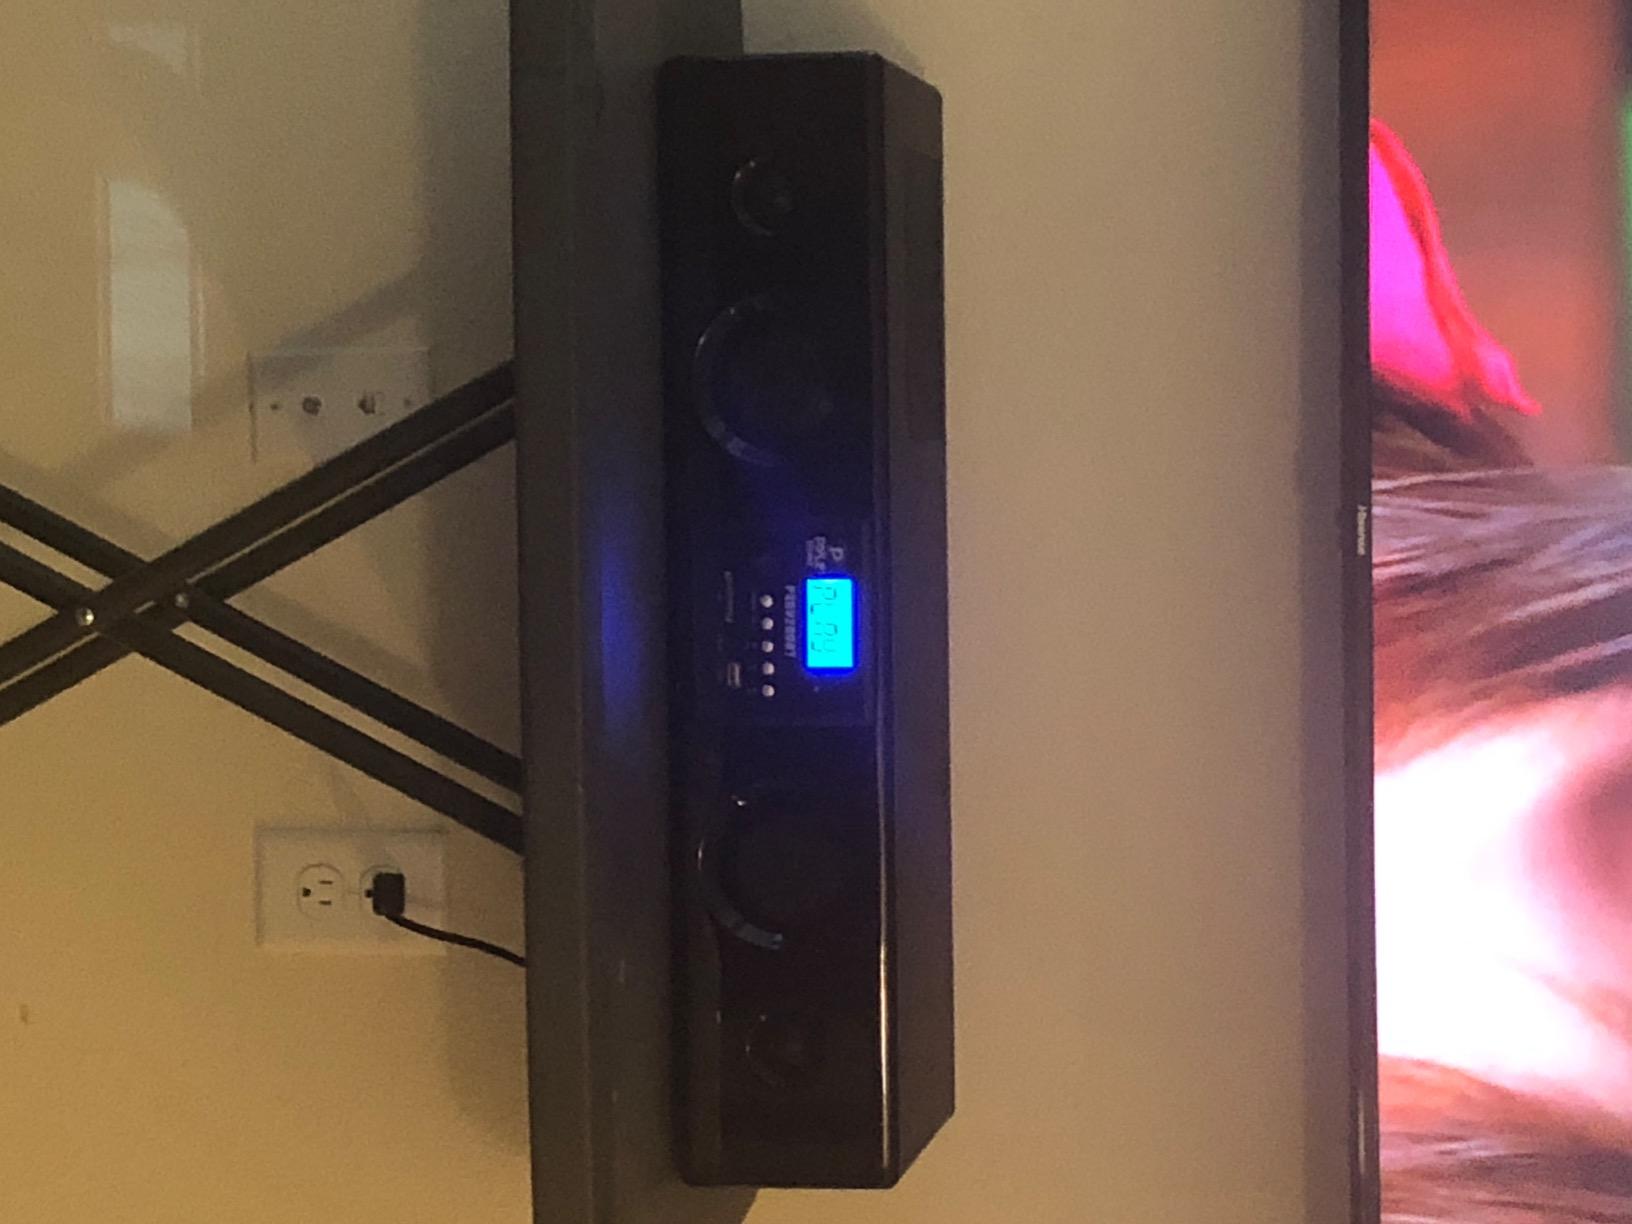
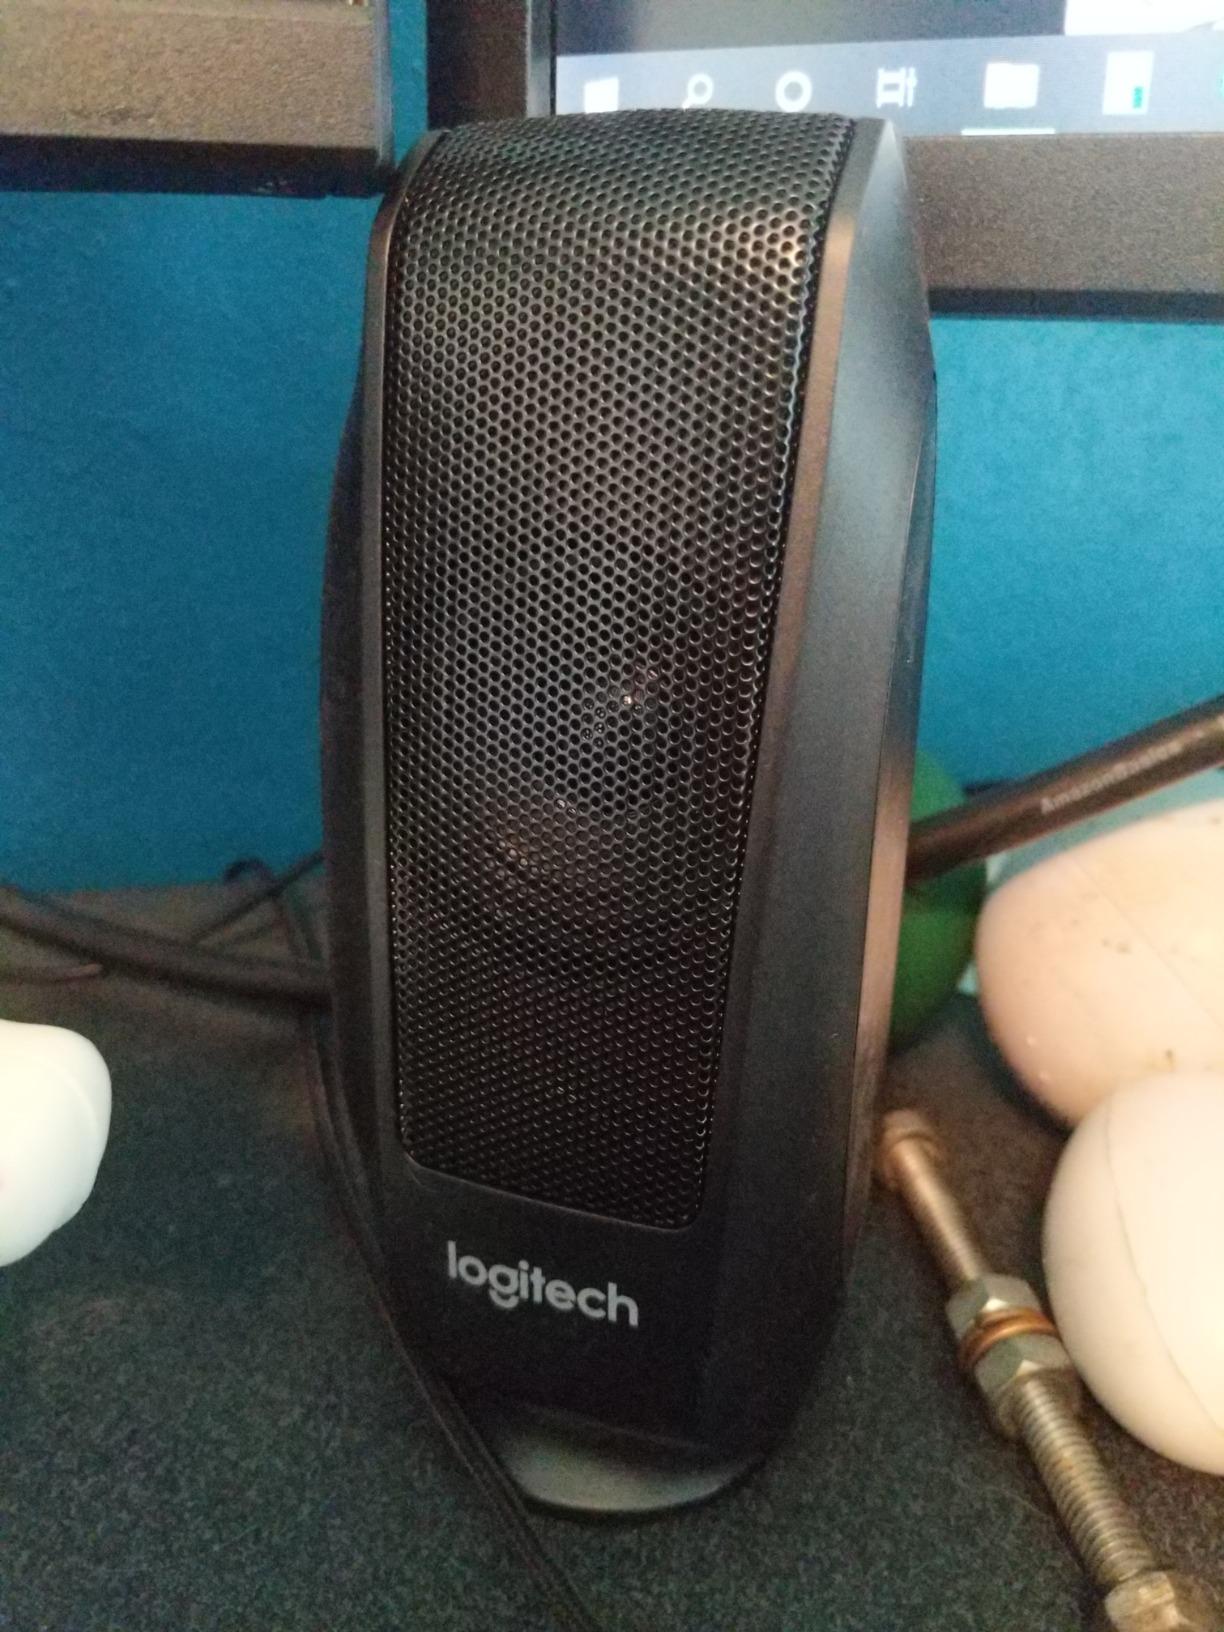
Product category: speaker
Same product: no